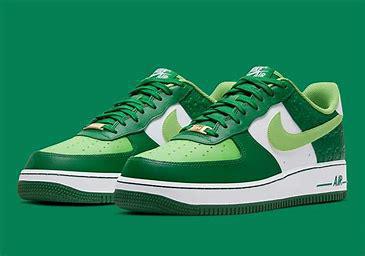
Brand: Nike
Model: Air Force